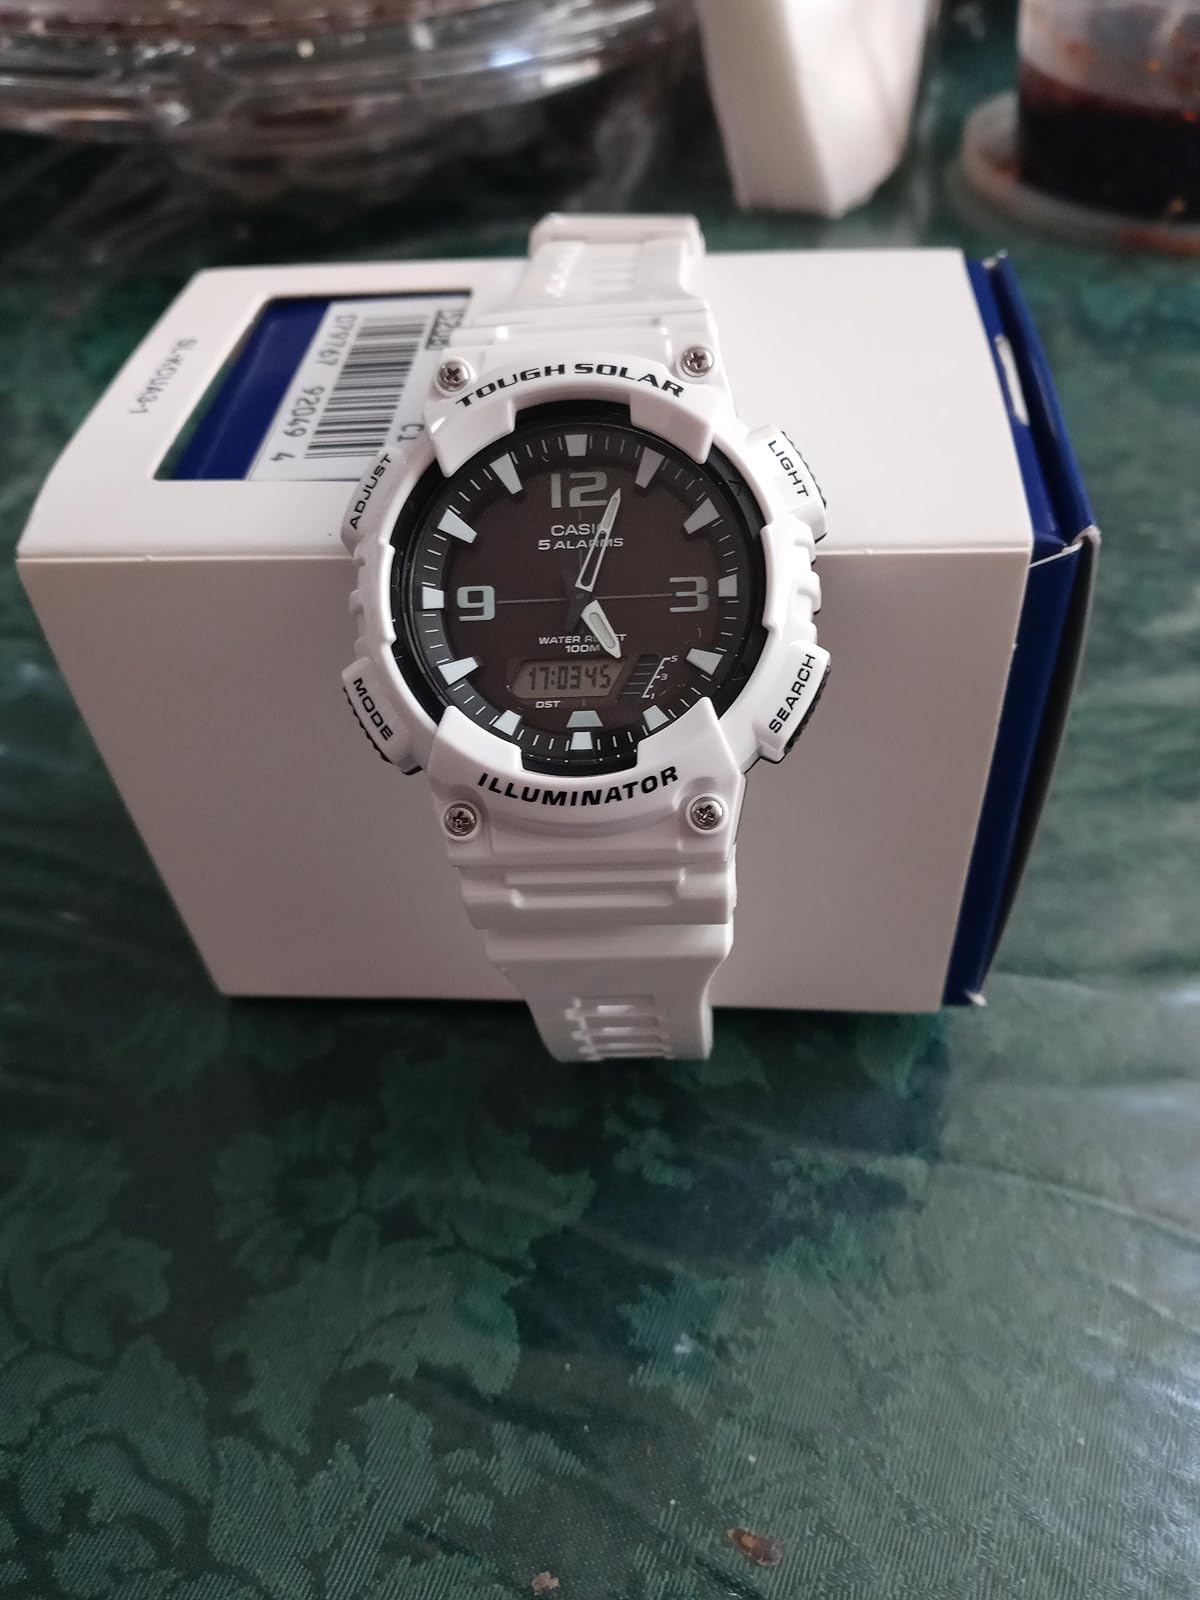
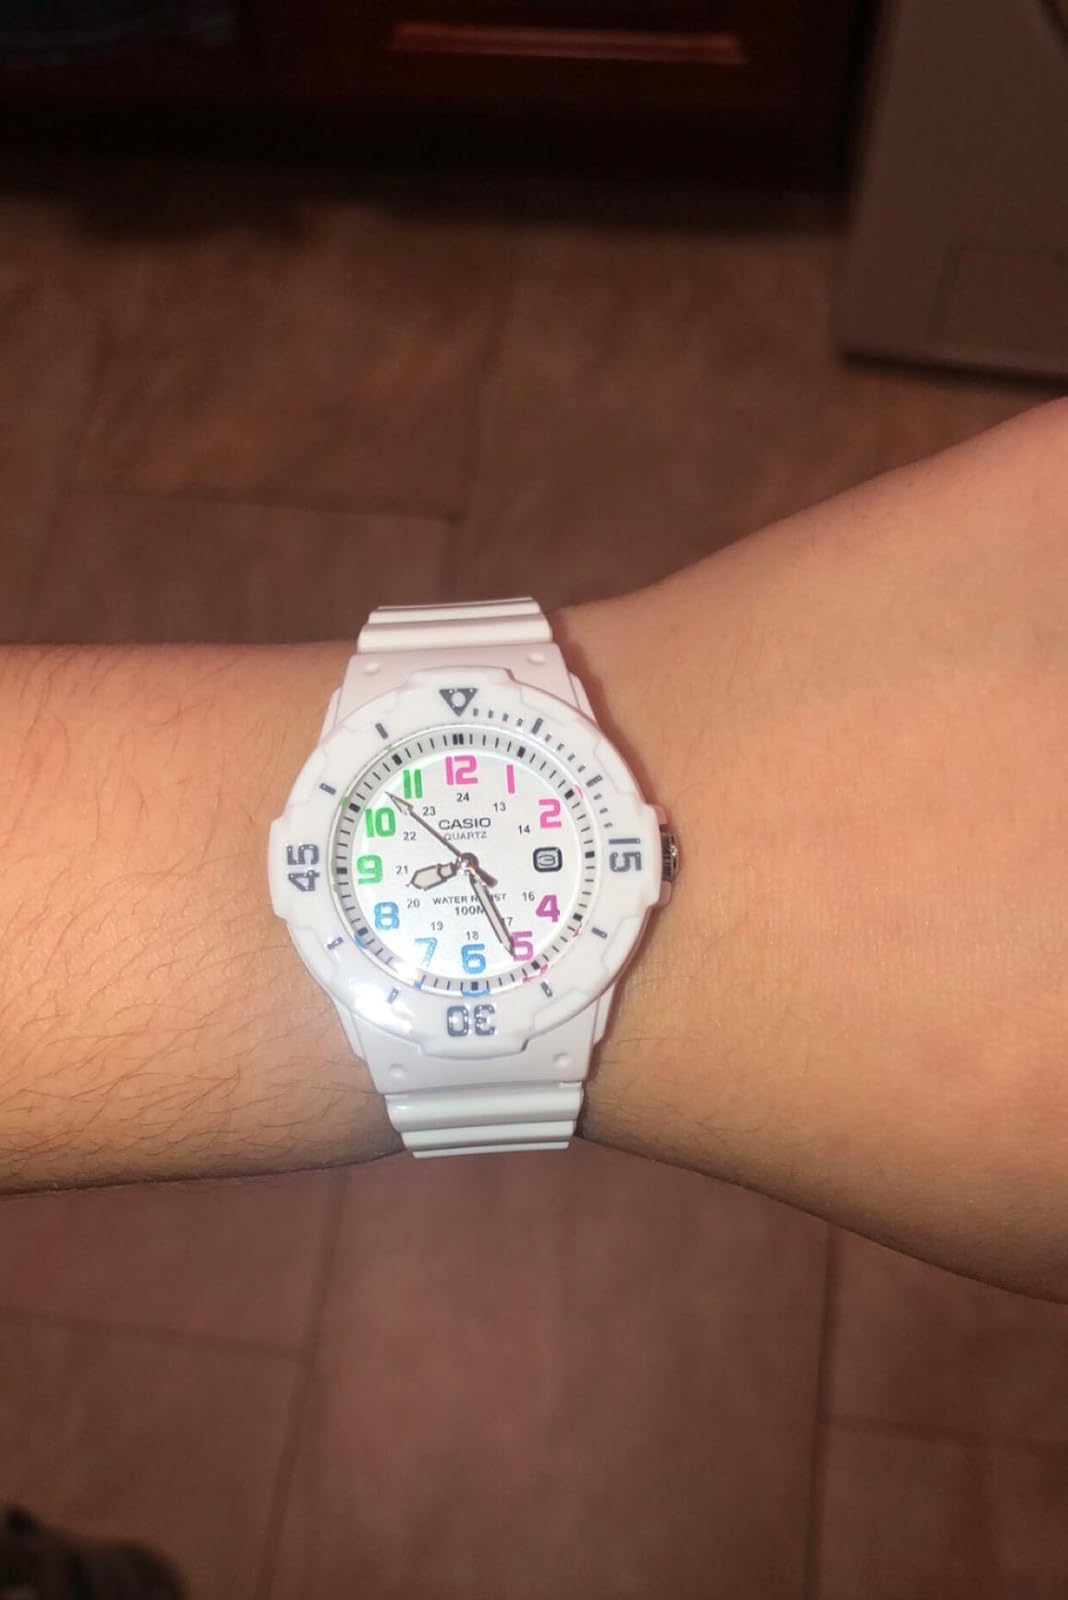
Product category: accessories_watch
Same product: no